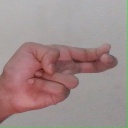
अक्षर: ह